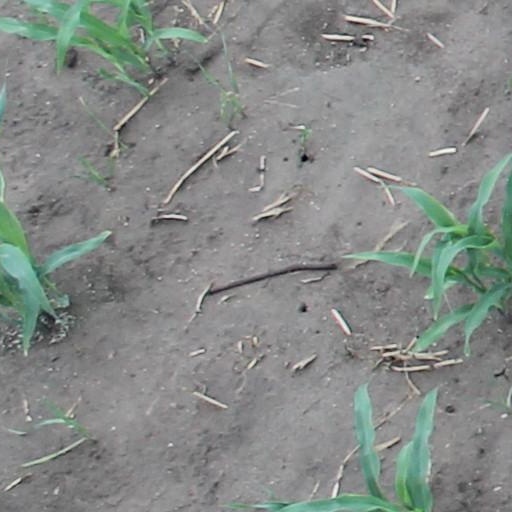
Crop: maize; corn